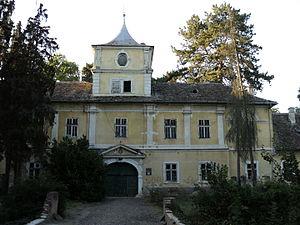
Bilje est un village et une municipalité située en Slavonie, dans le comitat d'Osijek-Baranja, en Croatie. Au recensement de 2001, la municipalité comptait 5 480 habitants, dont 55,11 % de Croates, 35,05 % de Magyars et 4,49 % de Serbes et le village seul comptait 3 224 habitants.